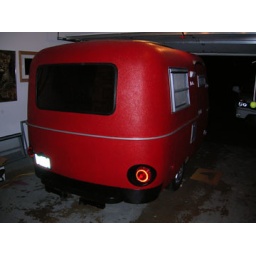
Rear plexiglass window in as well as new tail lights and license plate bracket.